Franz Korwan

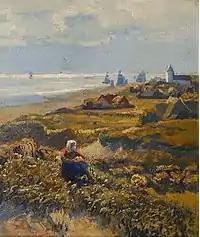
Coastal View on Sylt

He came from a Jewish family that had lived in Heinebach (near Alheim) for several generations. From 1887 to 1889, he studied at the Kunstakademie Düsseldorf with Eugen Dücker. In 1888 he paid his first visit to Sylt with his painting class and came away very impressed. Later, he took study trips to Italy, staying in Florence for an extended period. In the 1890s, he spent two years at the Prussian Academy of Arts as a master student of Eugen Bracht.